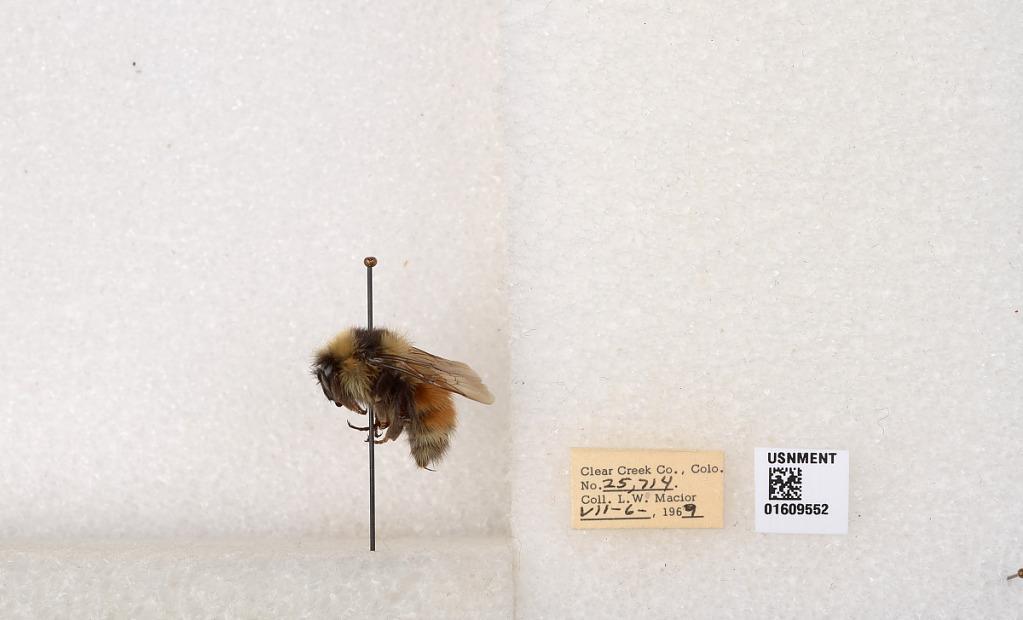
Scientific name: Bombus (Pyrobombus) sylvicola Kirby
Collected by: L. Macior
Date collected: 1969-7-6
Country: United States
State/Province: Colorado
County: Clear Creek
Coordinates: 39.6856, -105.645